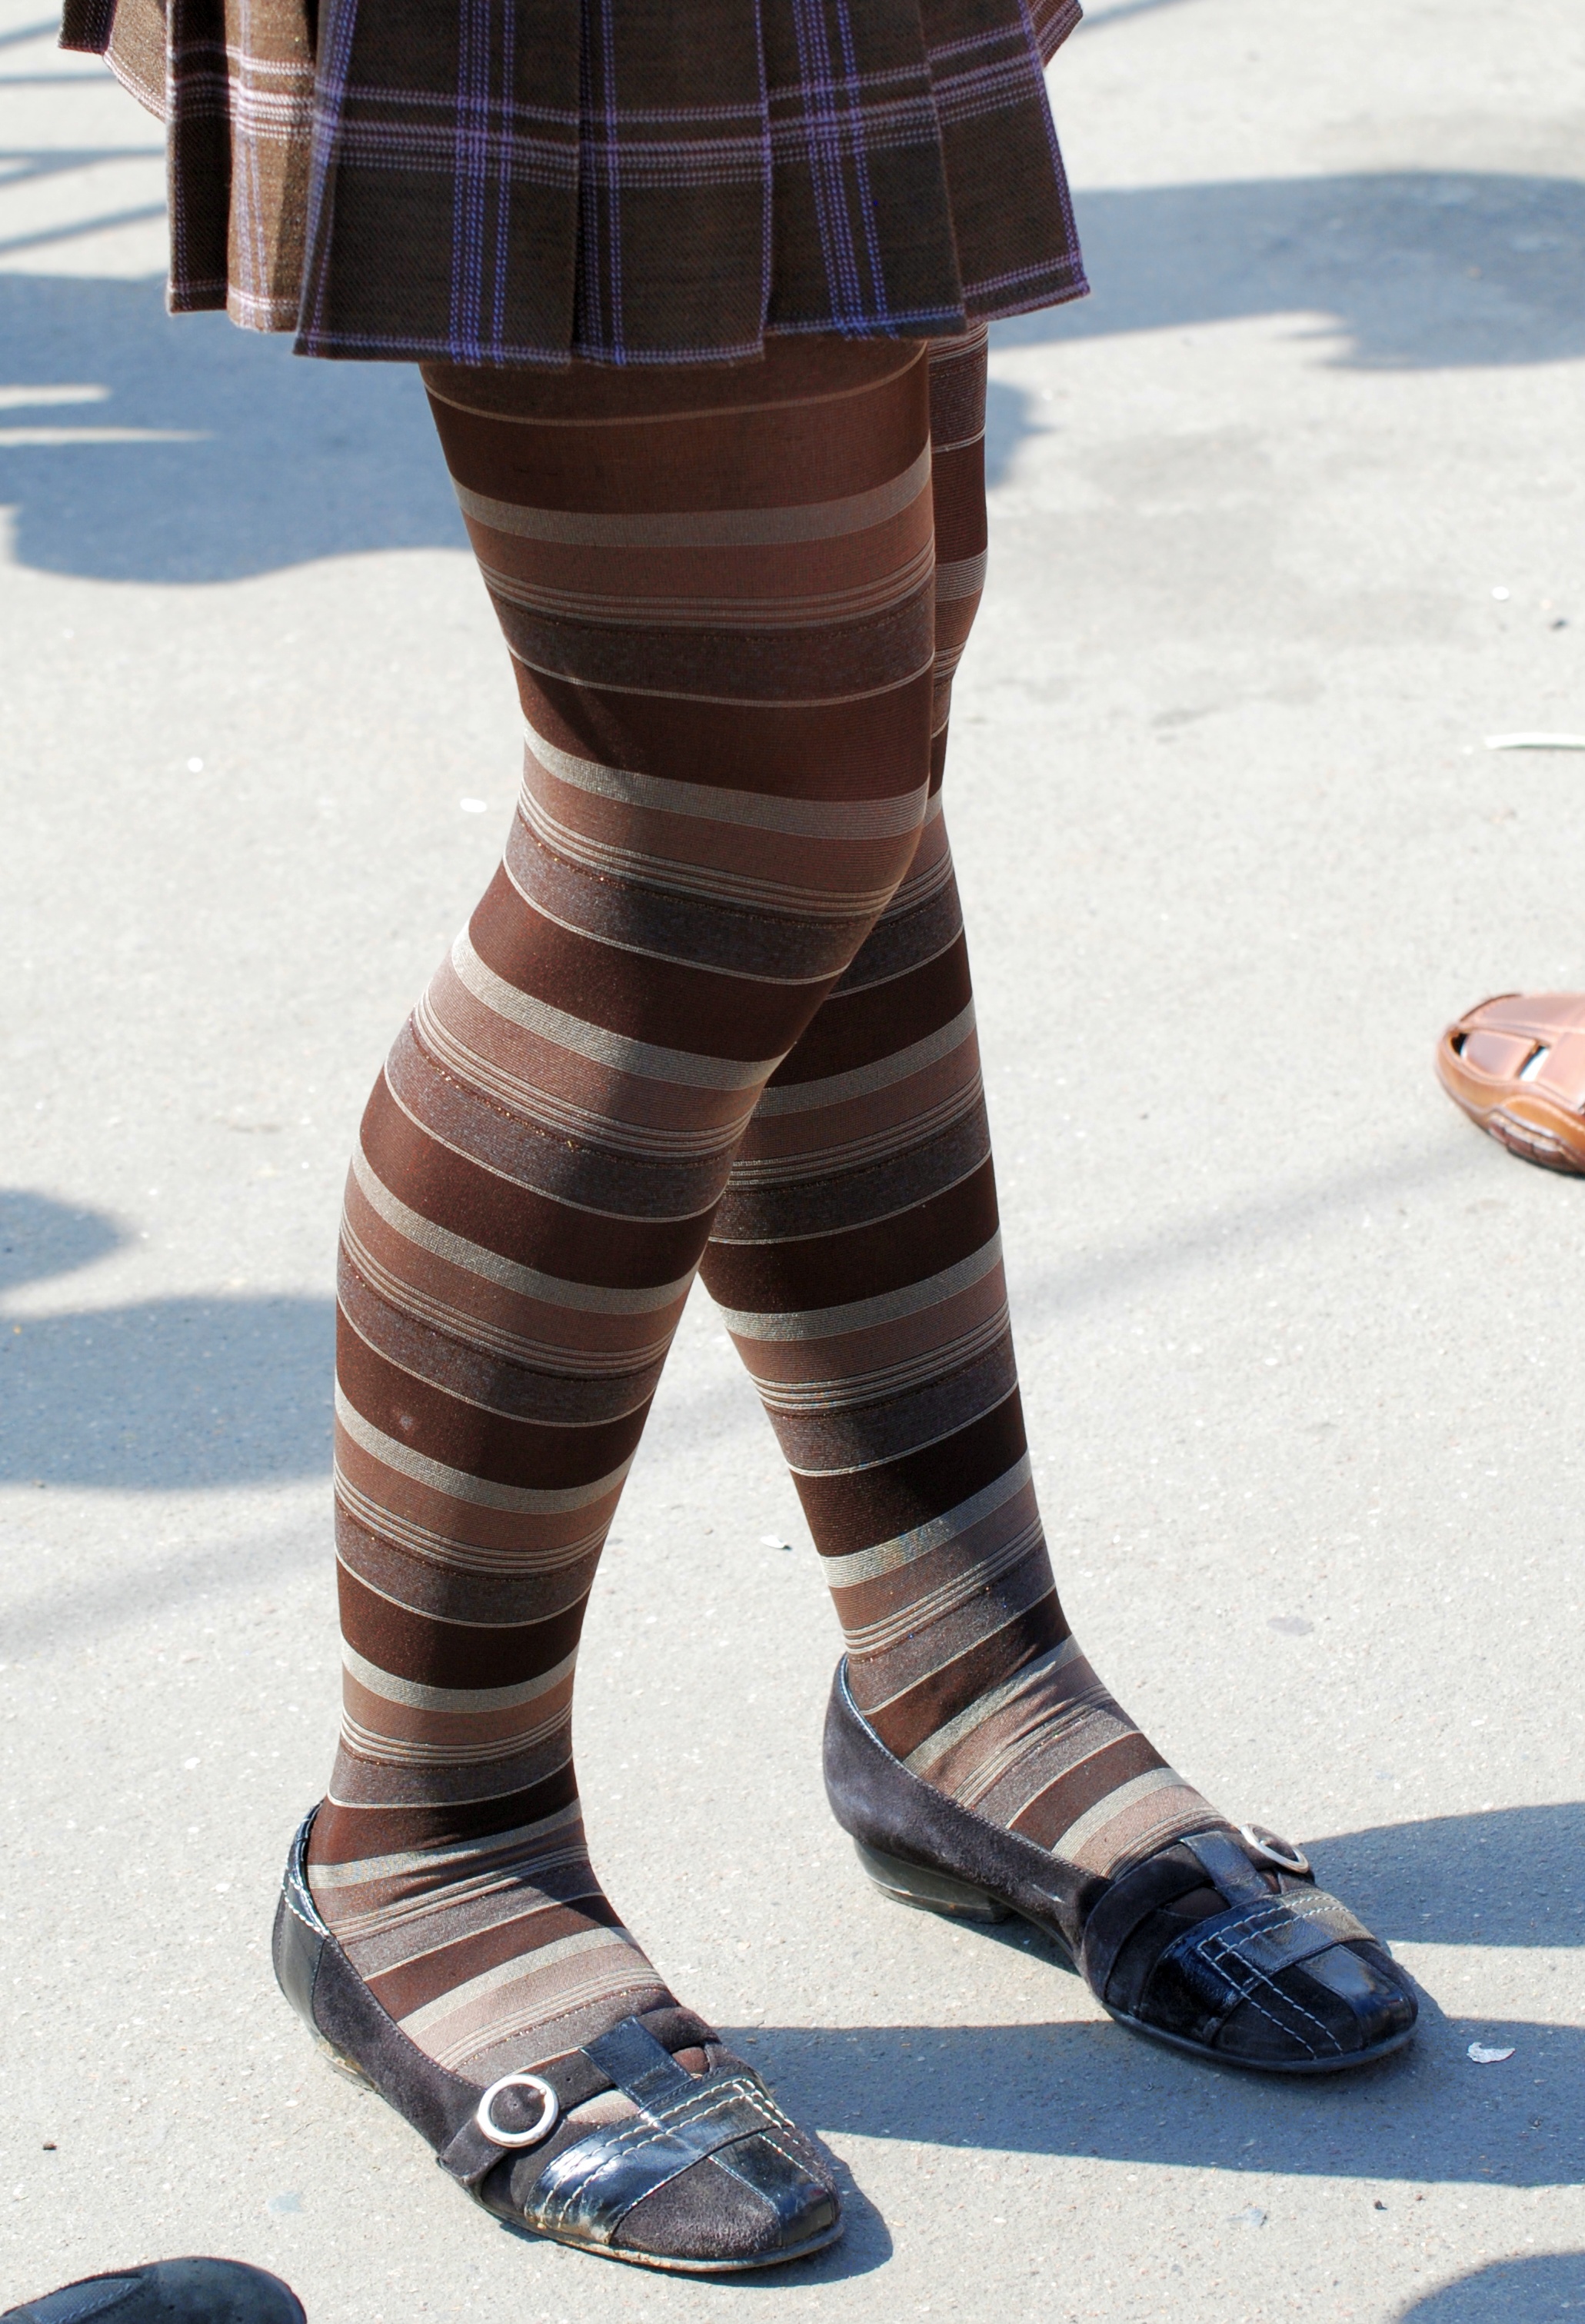
shoe, people, girl, woman, street, city, boot, leg, pattern, spring, brown, fashion, blue, nikon, clothing, lady, human body, trousers, textile, candid, girls, design, women, thigh, footwear, moscow, russia, d80, tights, sock, moskau, nikond80, moscou, tartan, fashion accessory